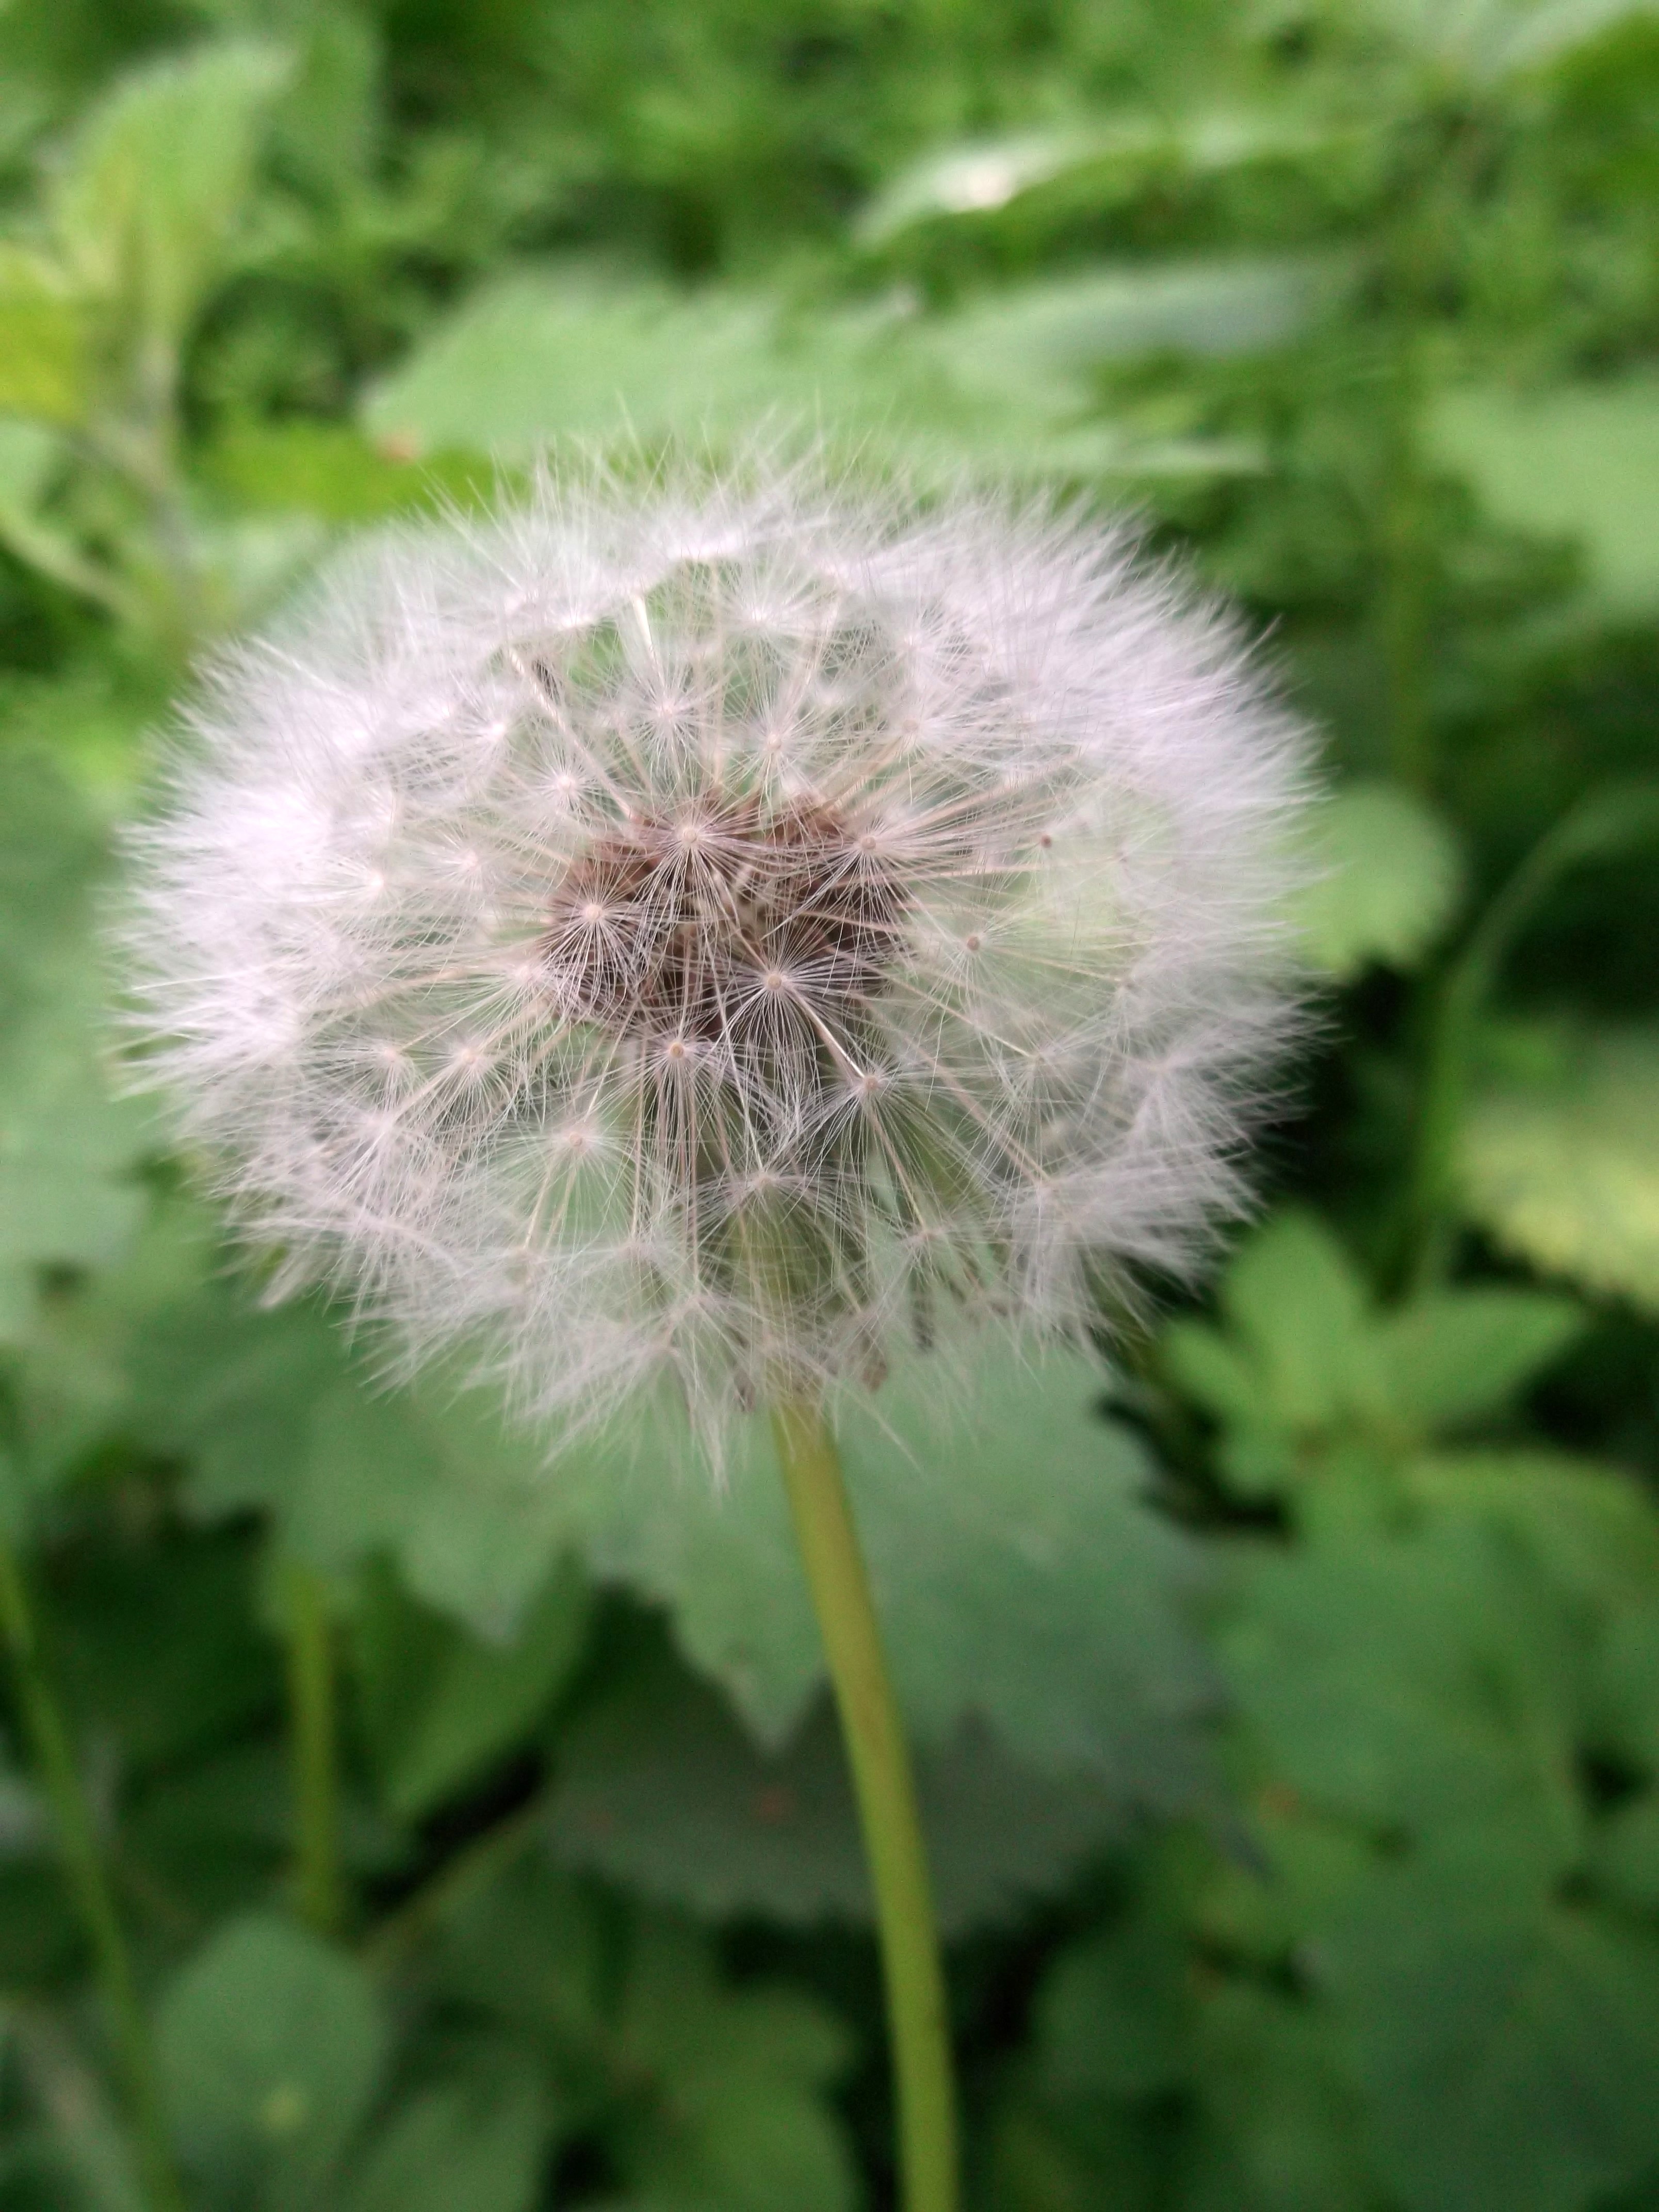
nature, plant, field, dandelion, flower, green, botany, flora, wildflower, wild plant, thistle, macro photography, flying seeds, flowering plant, daisy family, silybum, asterales, plant stem, land plant